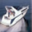
Label: ship